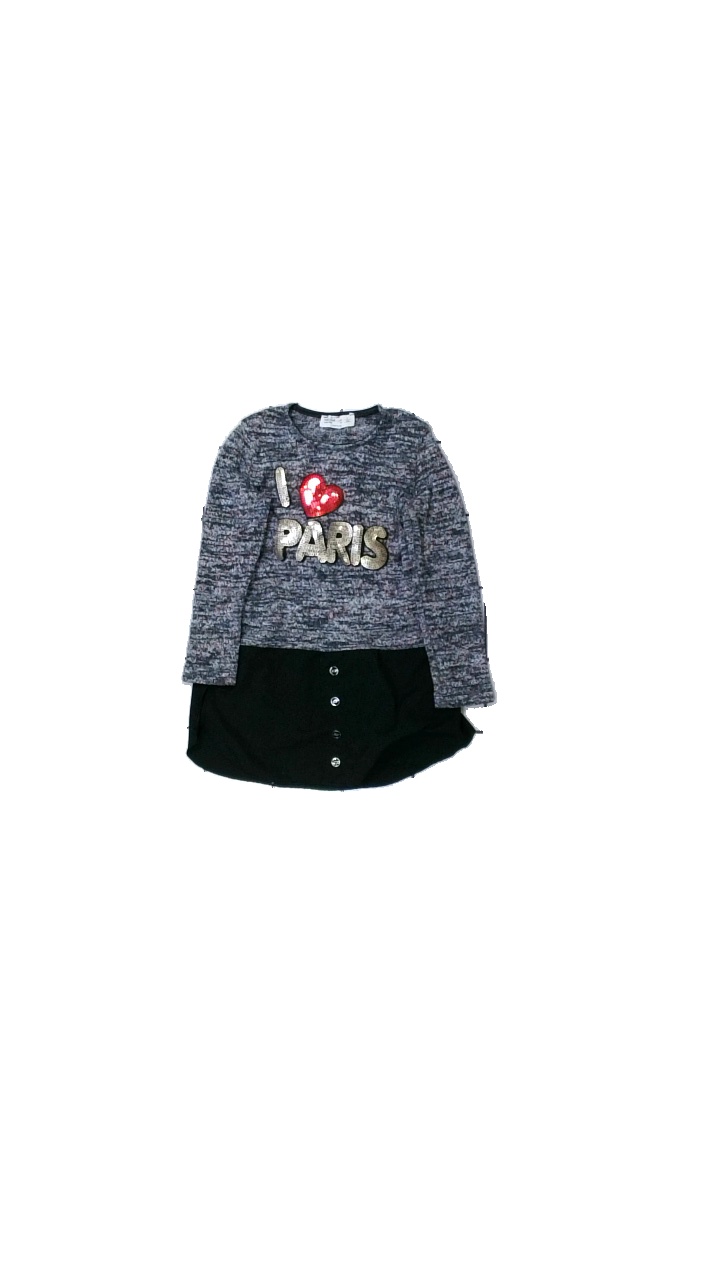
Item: Top (Children)
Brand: Watch Me Girls
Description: top med glitter tryck
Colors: Grey, Black, Red
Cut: C-collar
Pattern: Glitter
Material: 100% polyester
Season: All
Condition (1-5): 4
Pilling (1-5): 4
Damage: luddigt/dammigt
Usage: Reuse
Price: <50